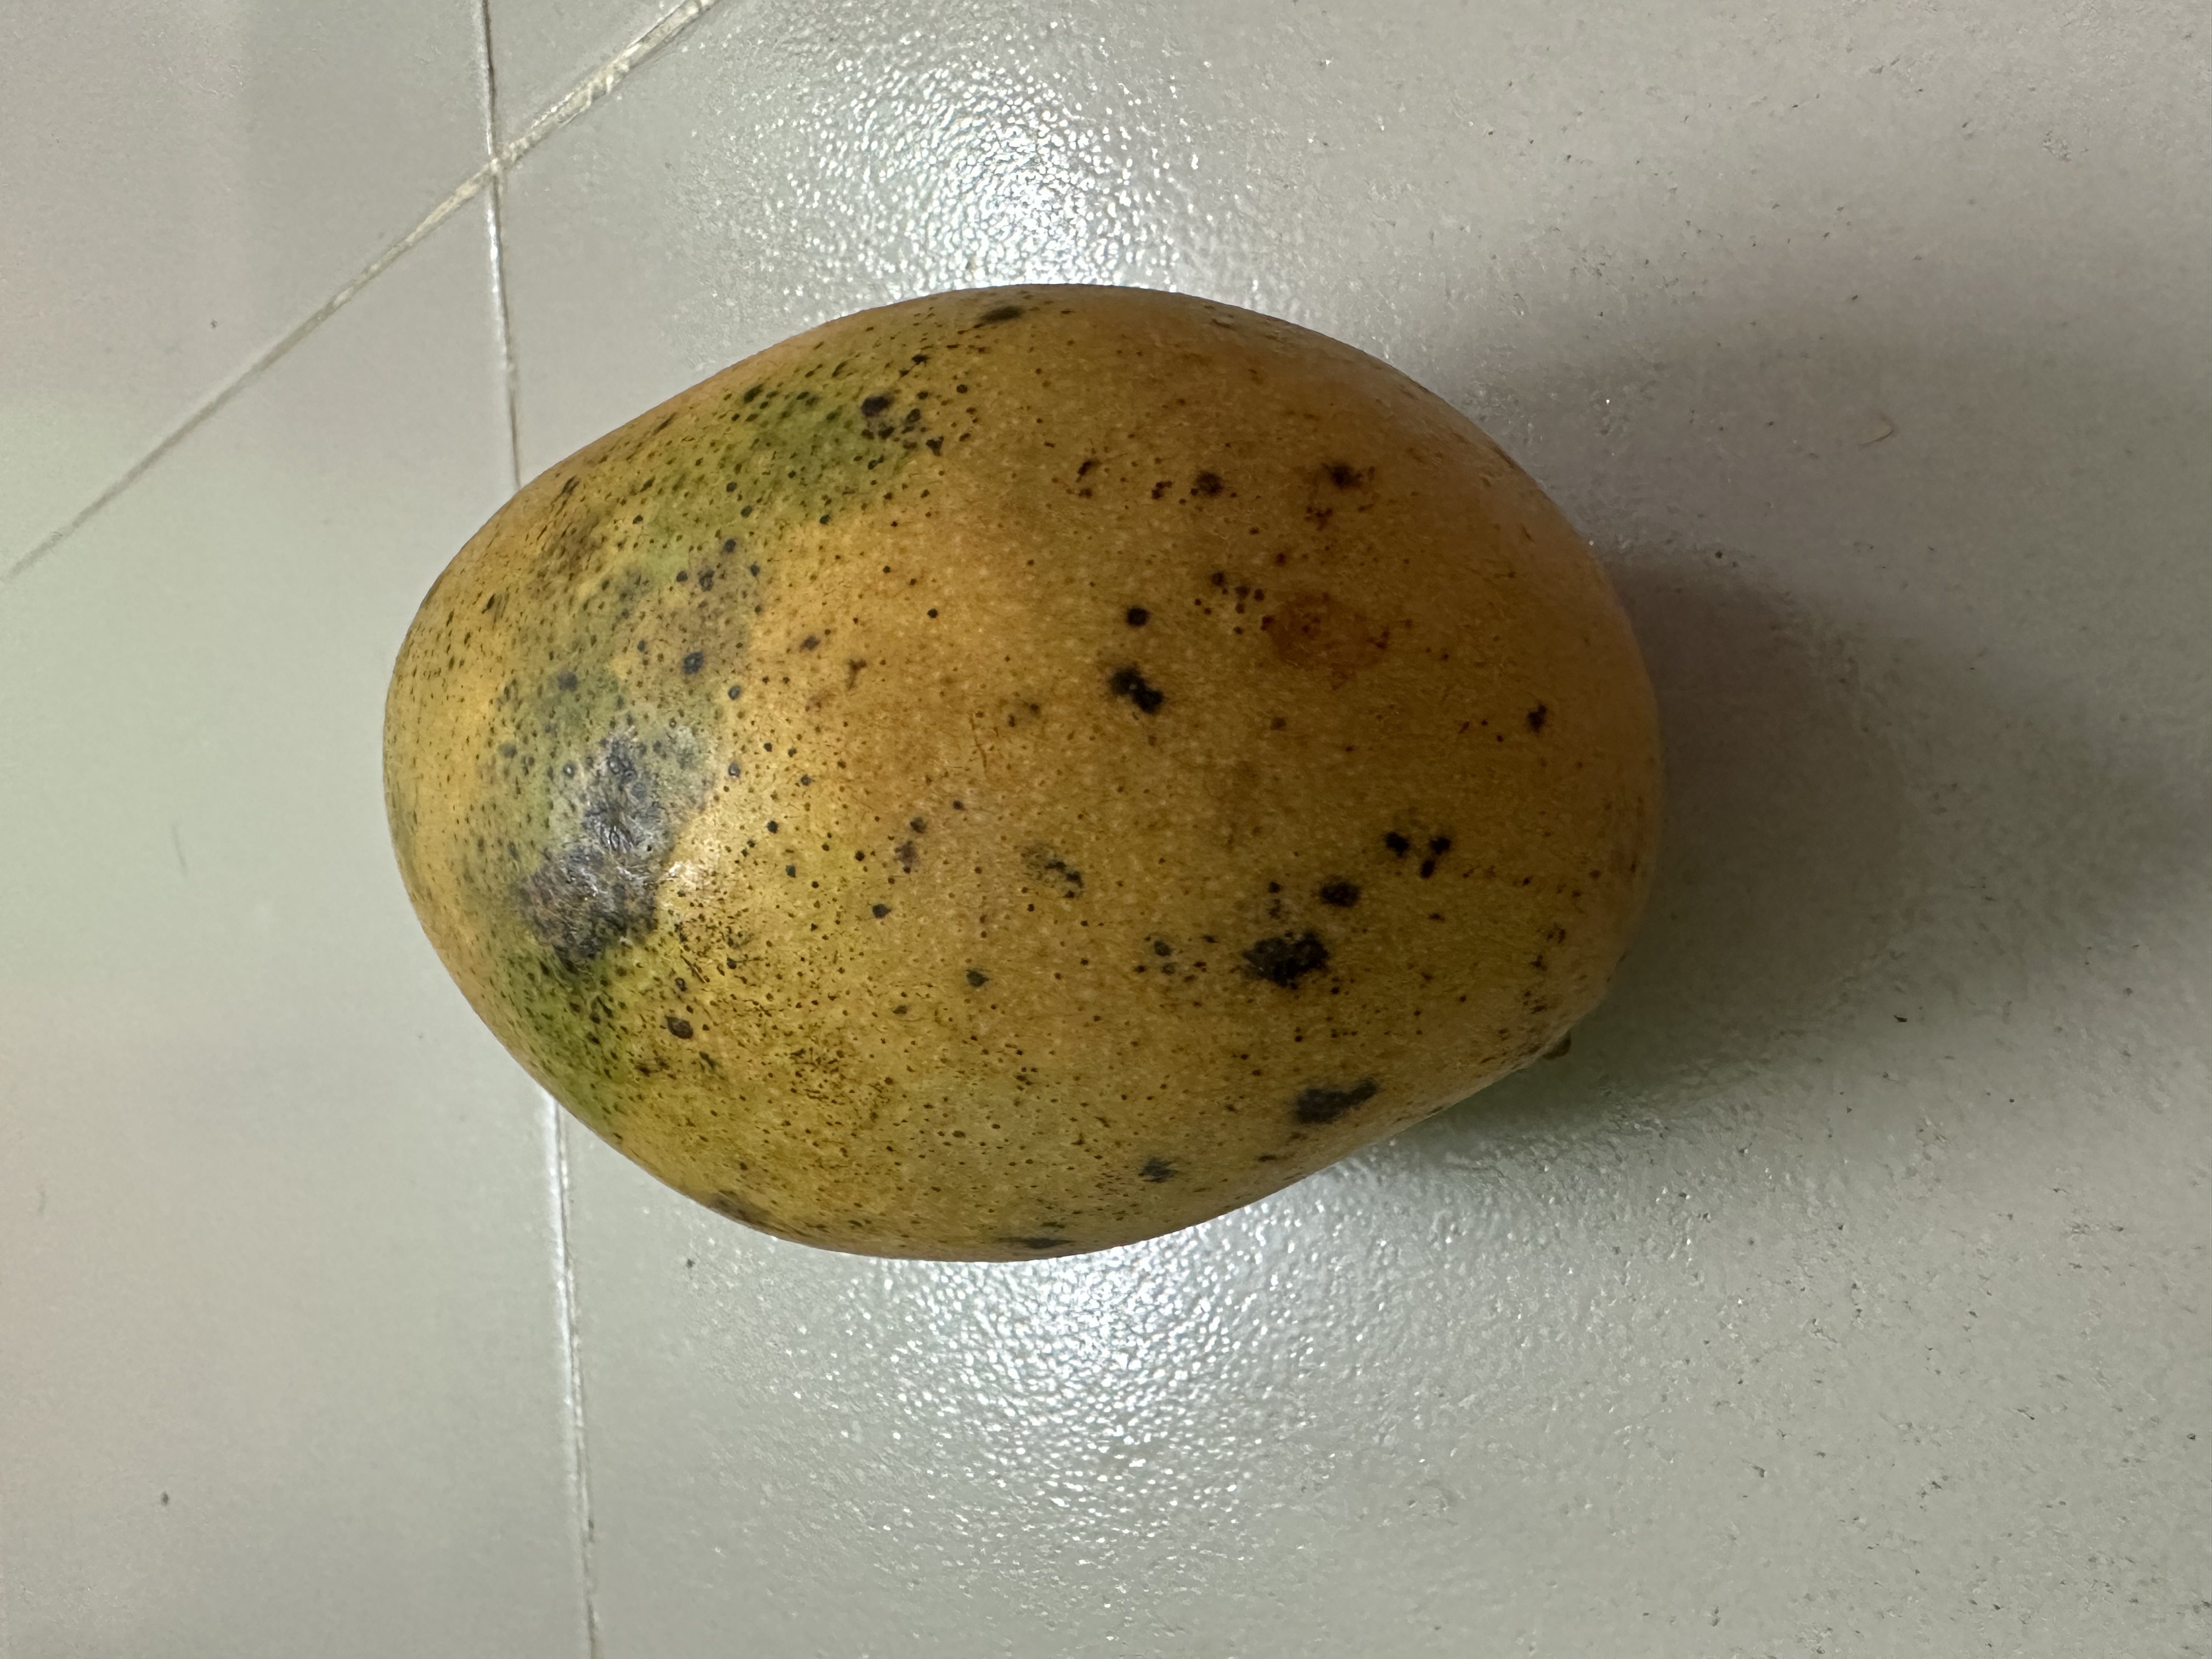
Mango variety: Mollika